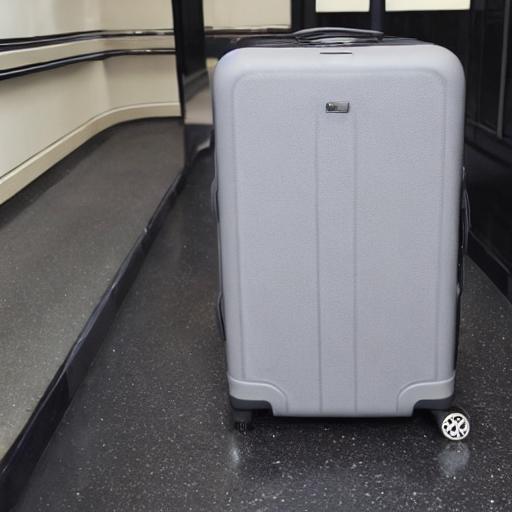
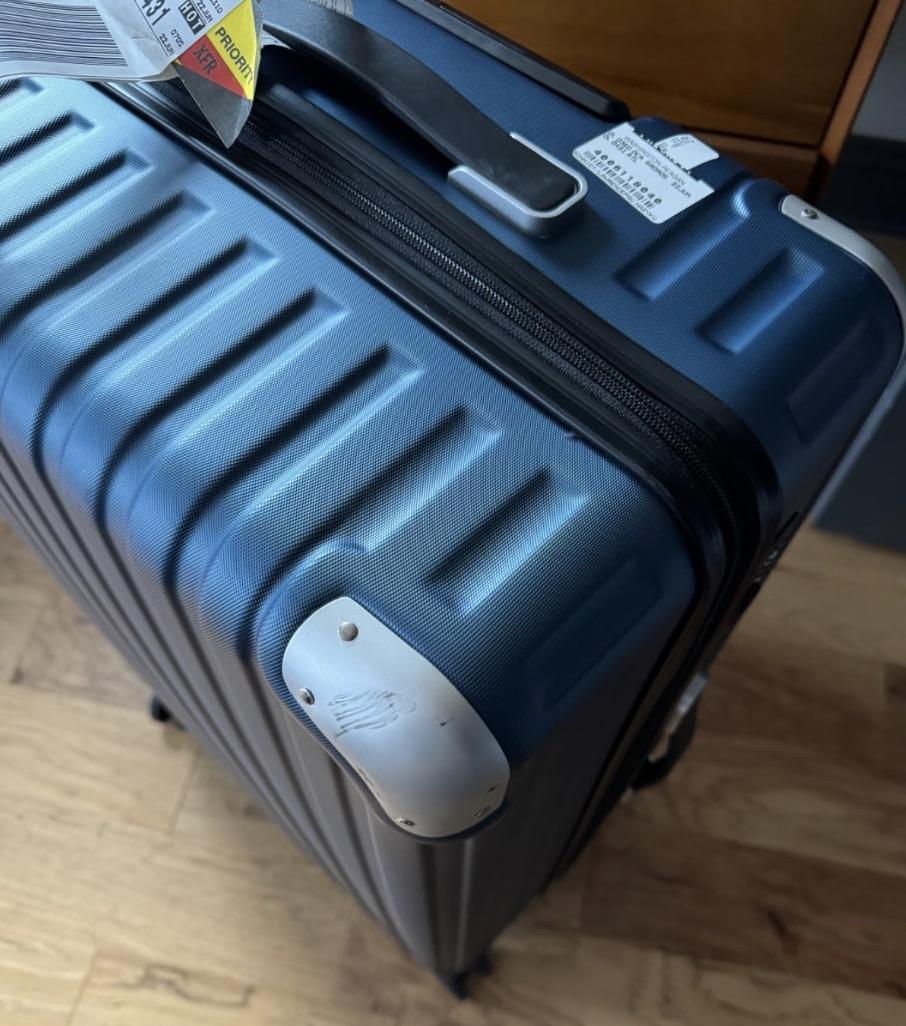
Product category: items_tea
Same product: no